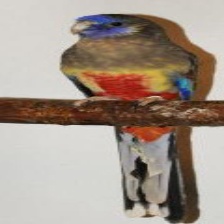
Species: EASTERN BLUEBONNET
Scientific name: NORTHIELLA HAEMATOGASTER